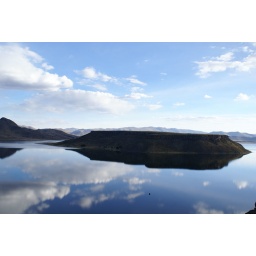
Sillustani - clouds & sky in the lake